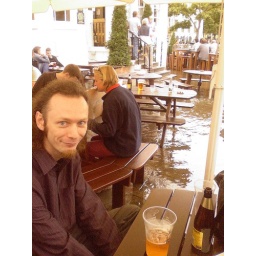
The white cross in Richmond at high tide